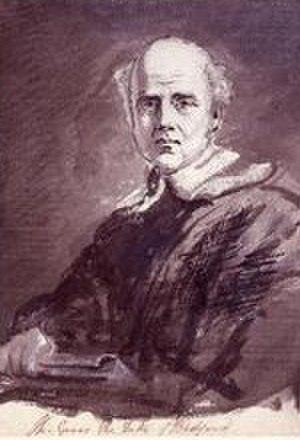
Sir George Hayter est un peintre et graveur anglais de renom, spécialiste de la peinture de portraits et de grands tableaux impliquant dans certains cas, plusieurs centaines de portraits individuels. La reine Victoria apprécie ses mérites et nomme Hayter son peintre principal en ordinaire et lui décerne aussi le titre de Chevalier en 1841.